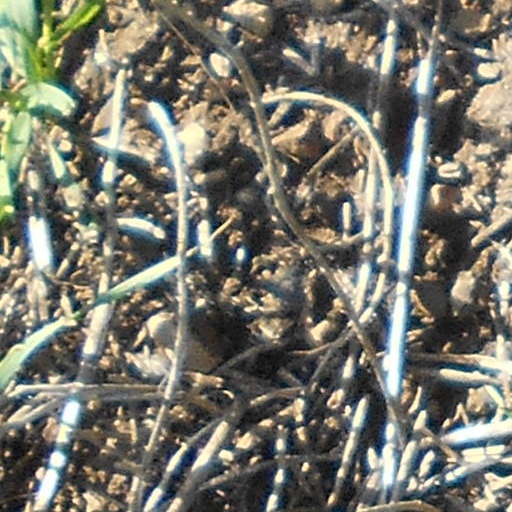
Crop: wheat